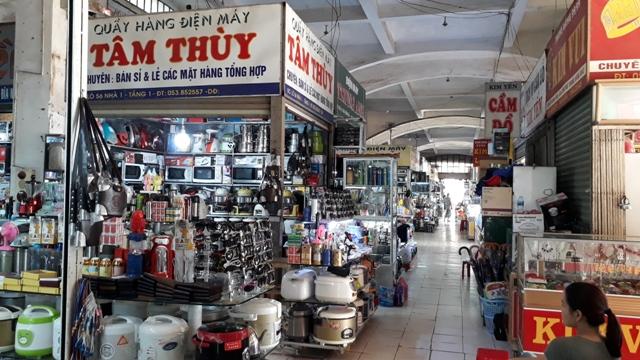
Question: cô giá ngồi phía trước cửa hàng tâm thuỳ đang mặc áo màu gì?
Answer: cô gái đang ngồi phía trước cửa hàng tâm thuỳ đang mặc áo màu xanh lá